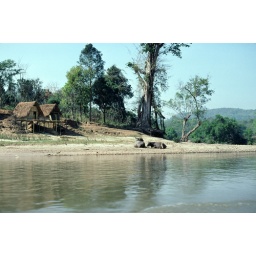
Mae Kok River - water buffalo in front of hill tribe huts